Forensic Architecture

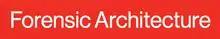
Forensic Architecture Logo

Forensic Architecture is a multidisciplinary research group based at Goldsmiths, University of London that uses architectural techniques and technologies to investigate cases of state violence and violations of human rights around the world. The group is led by architect Eyal Weizman. He received a Peabody Award in 2021 for his work with Forensic Architecture.